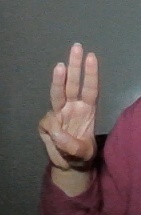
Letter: thaa